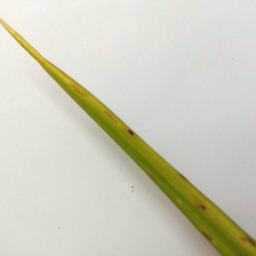
Label: Rice___Brown_Spot